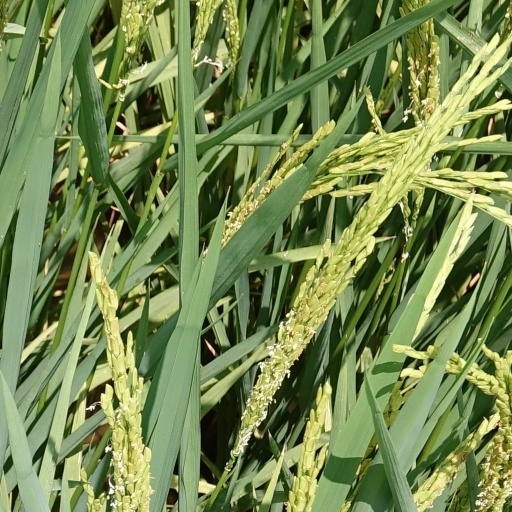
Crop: rice